Taidong station

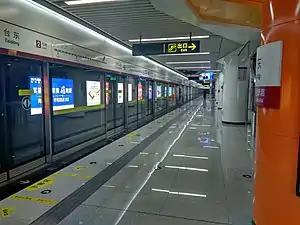

Taidong is a station on Line 1 and Line 2 of the Qingdao Metro. It opened on 16 December 2019.